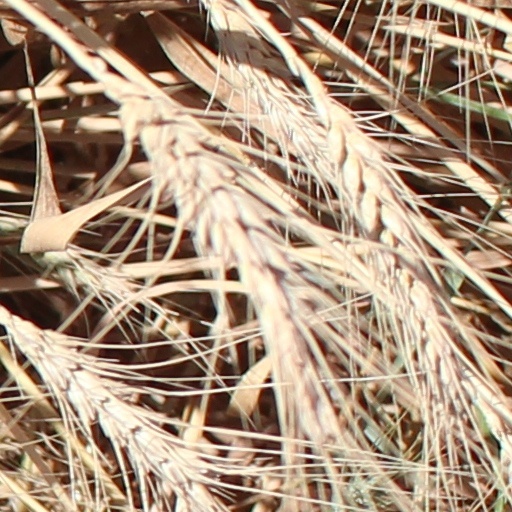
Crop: wheat